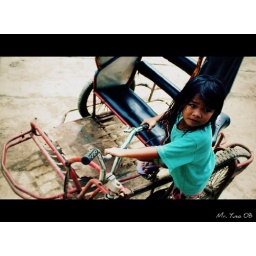
A worried expression from a little girl as she looks in her father's direction as the flood water rises.